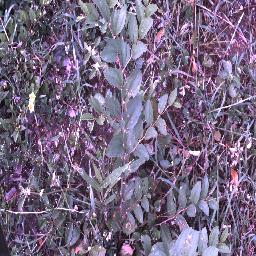
Label: chinee_apple